Bubba Ray Dudley

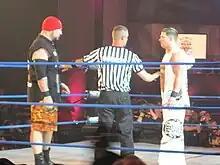
Ray facing A.J. Styles at Slammiversary IX

During Team 3D's retirement ceremony on the following episode of "Impact!", Ray turned heel by attacking Devon, reigniting the feud between the two. The following week Ray claimed that Devon had gotten weak, since Chris Sabin had managed to kick out of a "3D" (Dudley Death Drop) at Turning Point, calling him the Marty Jannetty and himself the Shawn Michaels of the team. On the December 16 episode of "Impact!", LoMonaco renamed himself Bully Ray, as he defeated Amazing Red in a squash match. On January 9, 2011, at Genesis, Ray defeated Devon via disqualification, after Devon hit his former partner with his own chain. In the following weeks, Devon's sons Terrence and Terrell began making appearances on "Impact!", and were regularly abused by Ray. At Against All Odds Ray faced his former tag team partner in a Street Fight. After Devon's sons interfered in the match, Ray low-blowed him and pinned one of his sons for the win. On March 13 at Victory Road, Devon and his sons interfered in a Falls Count Anywhere match between Ray and Tommy Dreamer, costing Ray the match. On the following episode of "Impact!", Ray's feud with Devon was abruptly ended as he aligned himself with Immortal and moved on to feuding with Fortune. At the show's end, Ray powerbombed A.J. Styles off the entrance stage through a table, sidelining him with a storyline injury. On April 17 at Lockdown, Immortal, represented by Ray, Abyss, Matt Hardy and Ric Flair, was defeated by Fortune members James Storm, Kazarian and Robert Roode and Christopher Daniels, who replaced Styles, in a Lethal Lockdown match. During the match, Styles made his return, attacking Ray as he was beating Daniels. On the April 28 episode of "Impact!", Ray challenged Sting for the TNA World Heavyweight Championship, but was defeated following interference from Styles. Ray then recruited Dreamer as his partner and helped him defeat Styles at Sacrifice. On the May 26 episode of "Impact Wrestling", Styles and Daniels defeated Ray and Dreamer in a No Disqualification Street Fight. On June 12 at Slammiversary IX, Ray defeated Styles in a Last Man Standing match to win the feud. After the match Ray, though still retaining his status as a heel, put over Styles' resilience.